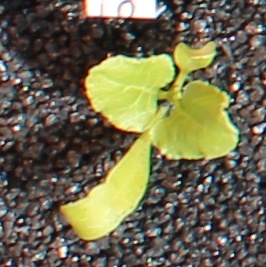
Label: Sugar beet